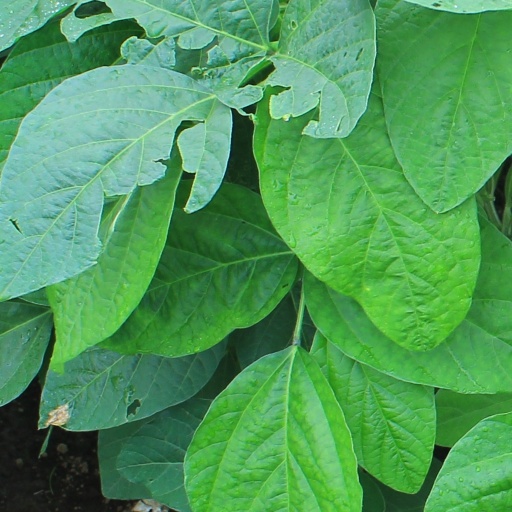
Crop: soybean